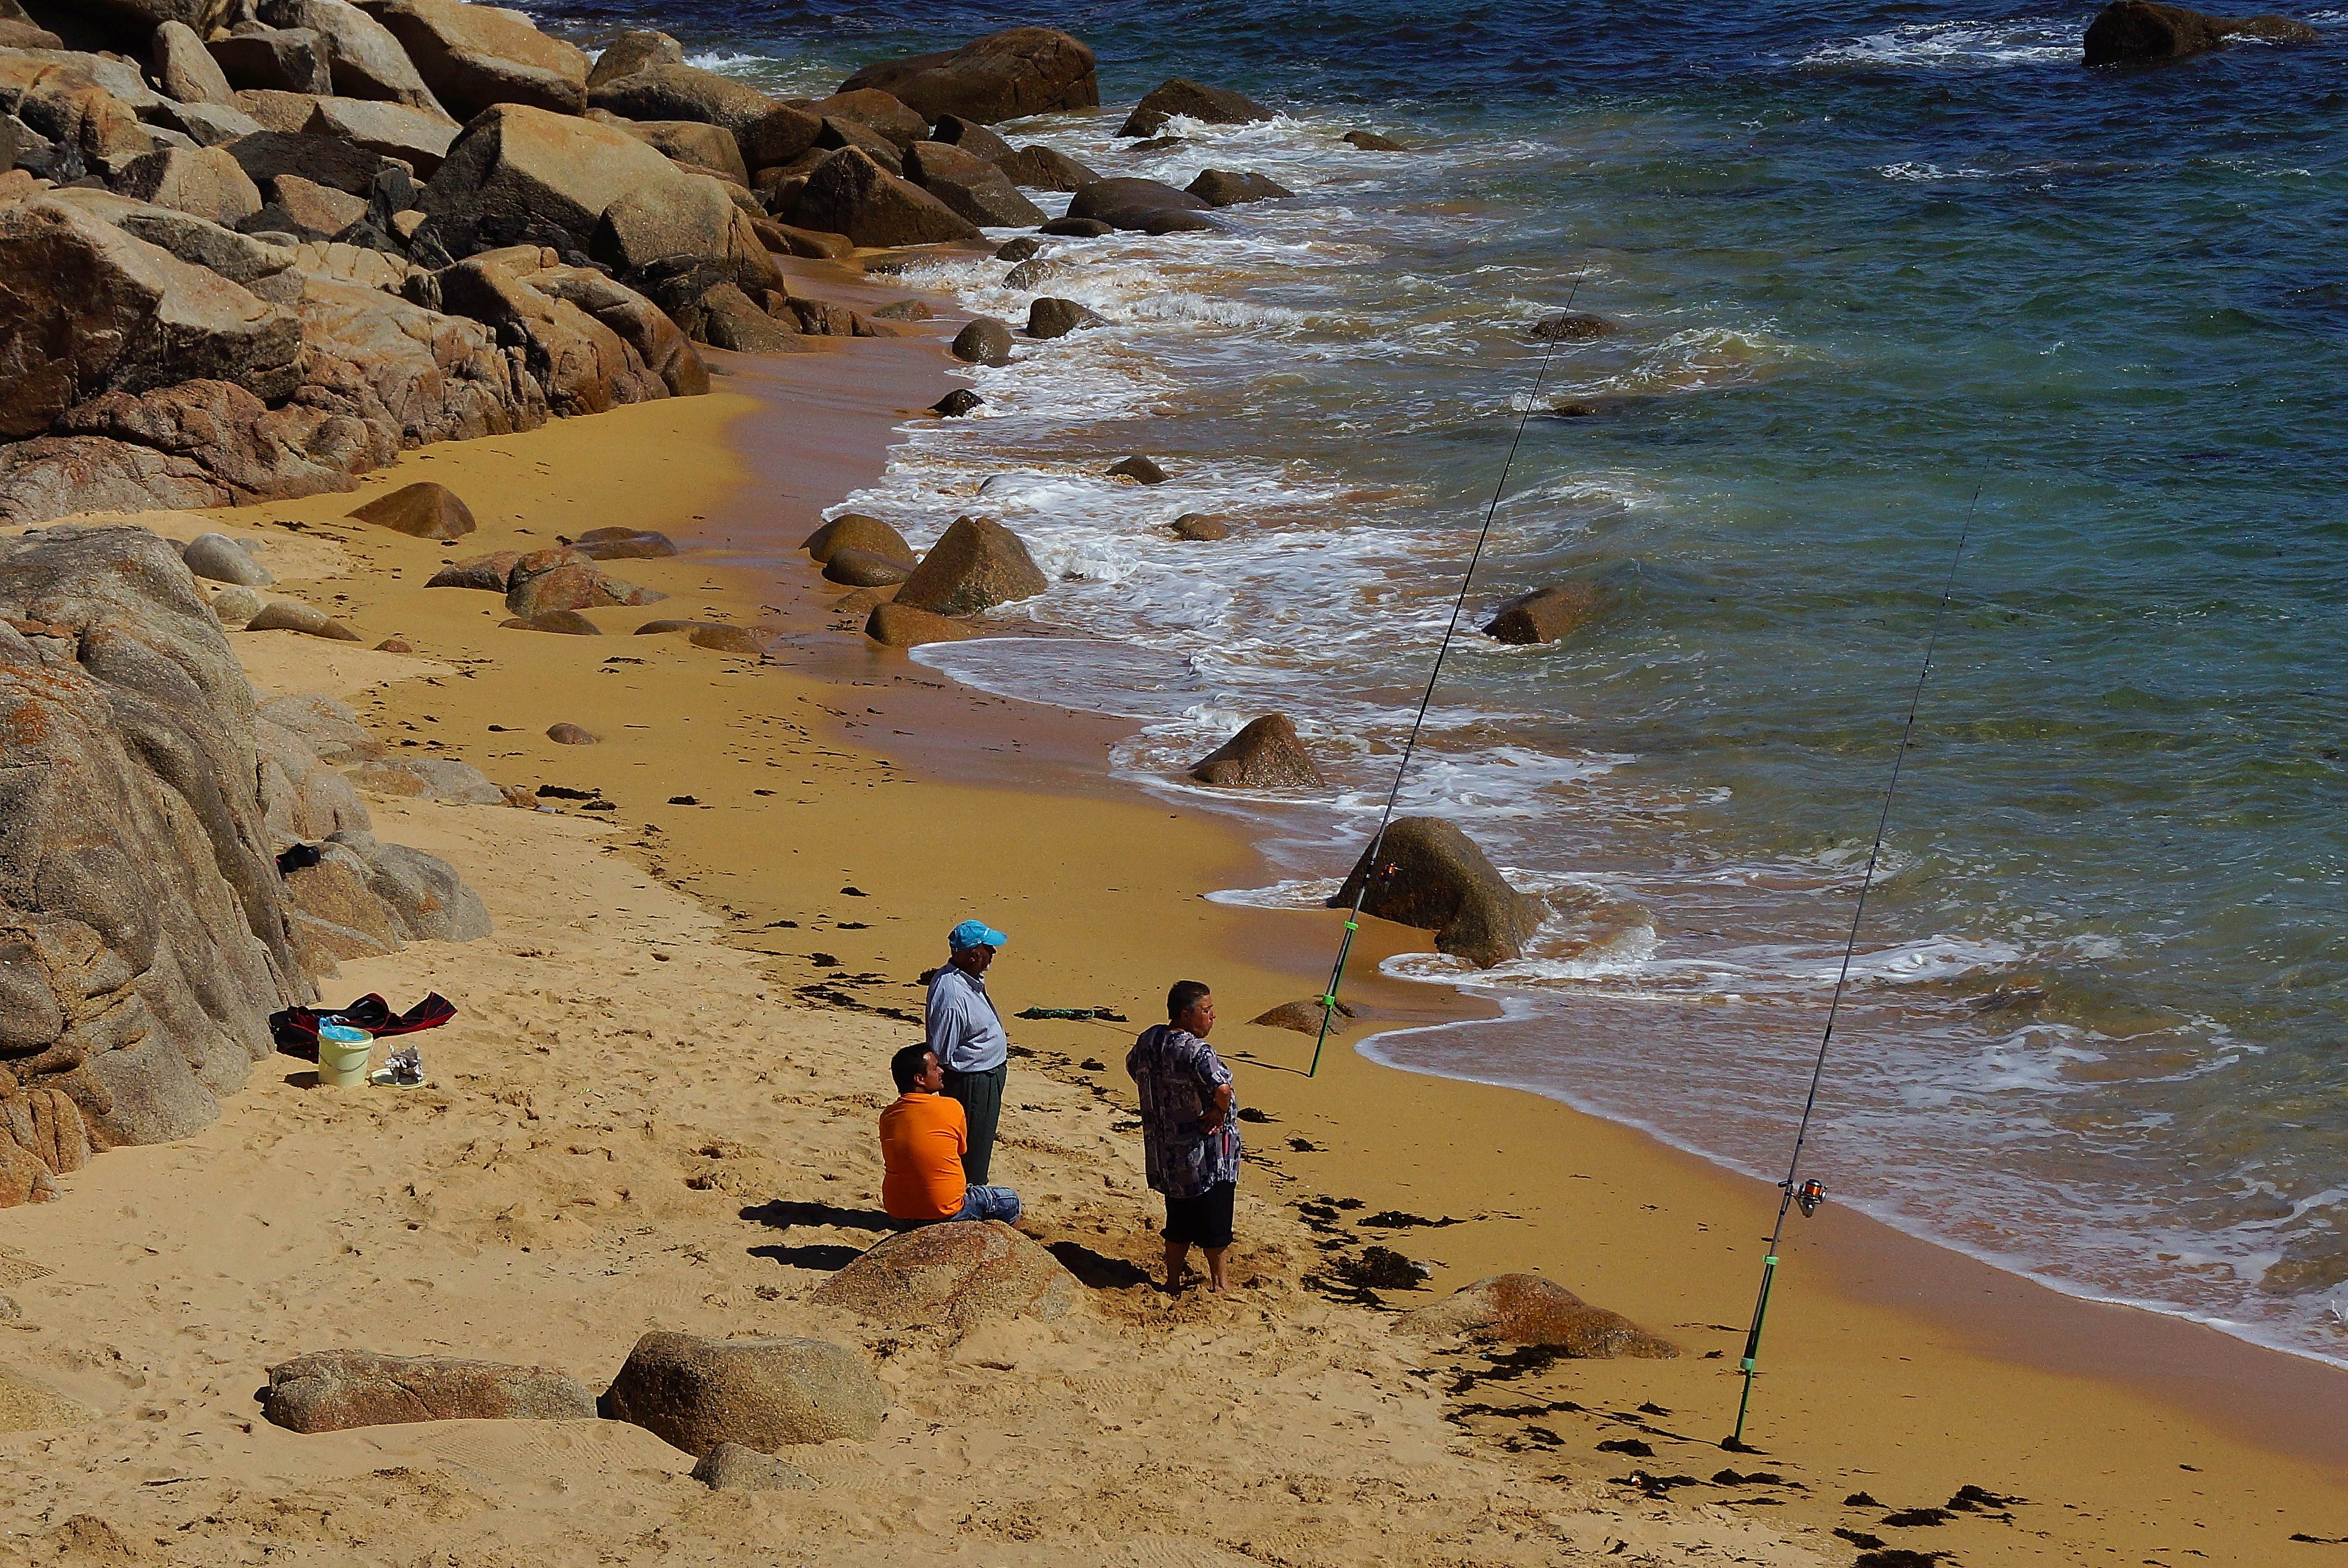
beach, landscape, sea, coast, water, sand, rock, ocean, shore, wave, photo, bay, terrain, body of water, spain, geology, espaa, galicia, pontevedra, paisajes, alanzada, a77, g, wadi, ggl1, gaby1, xovesphoto, gabrielcorua, xelodegalicia, sonya77v, sonyslta77v, natural environment